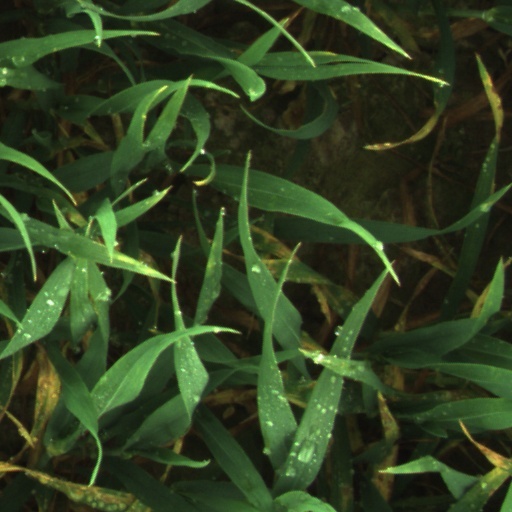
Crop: wheat